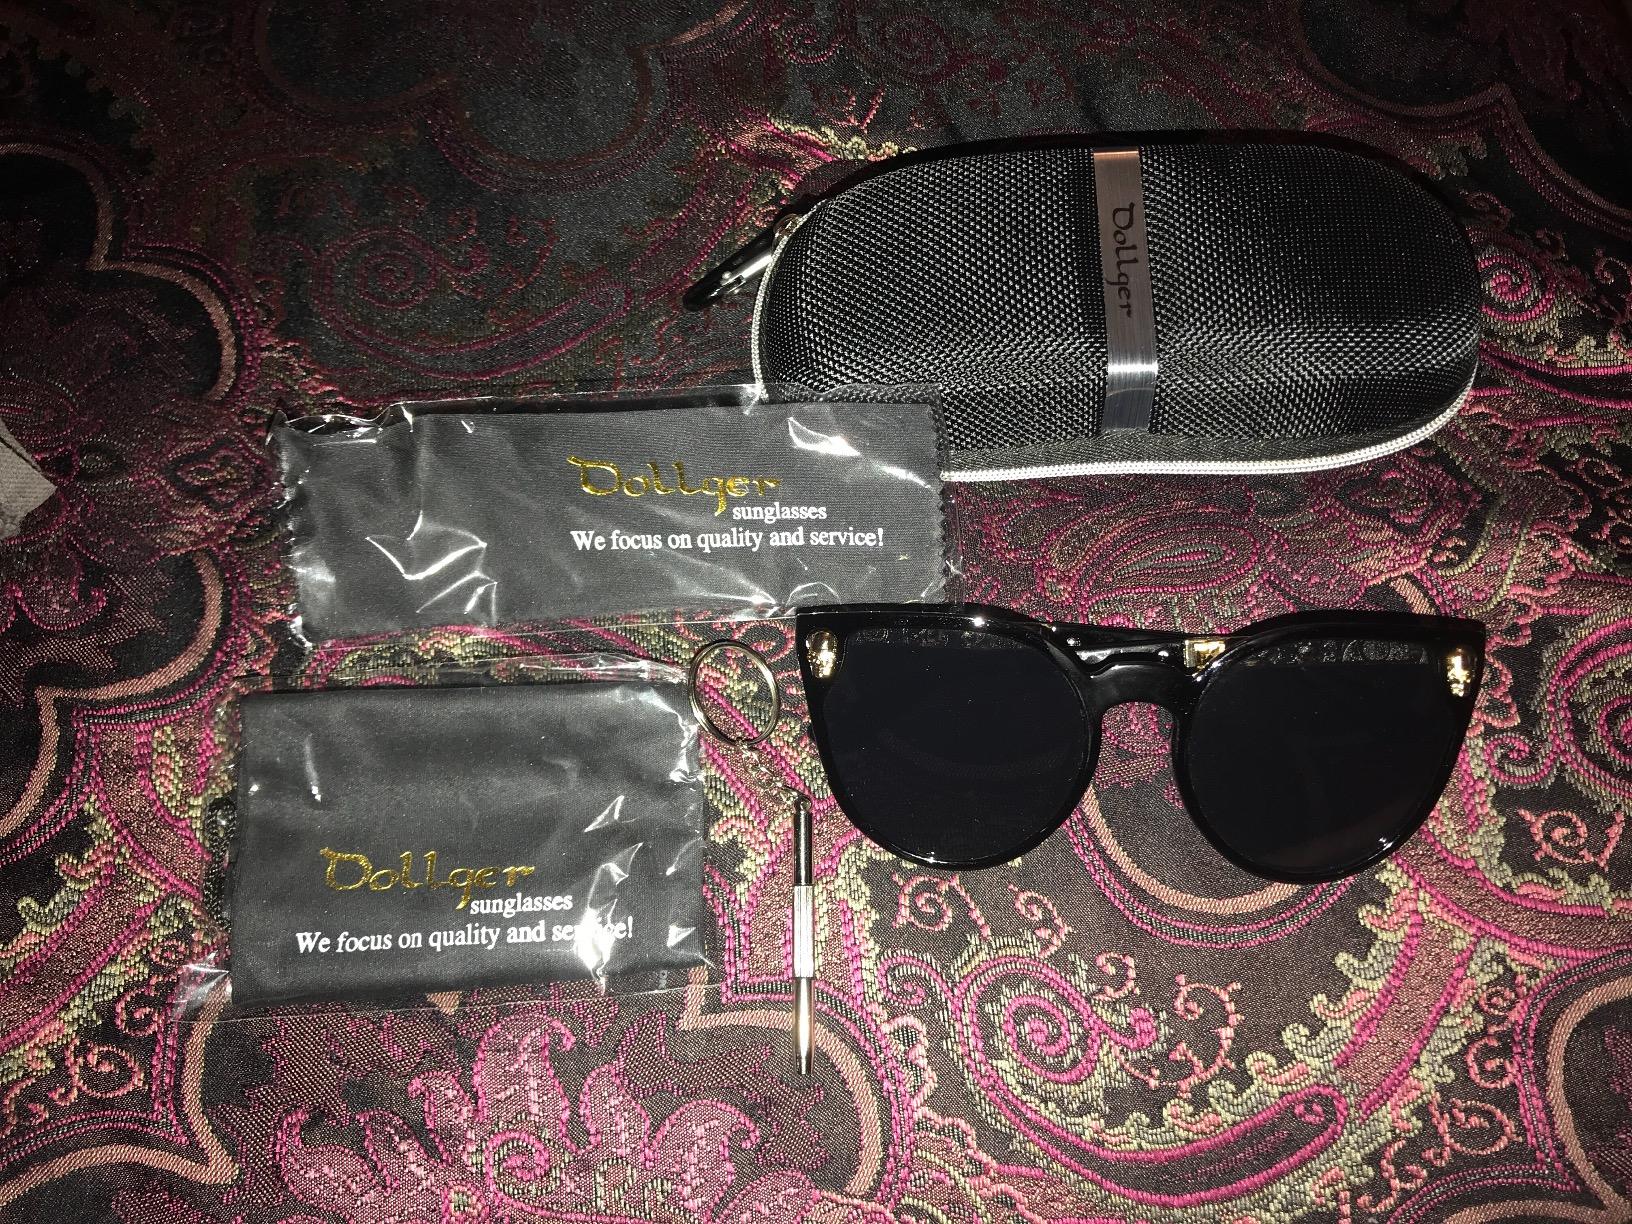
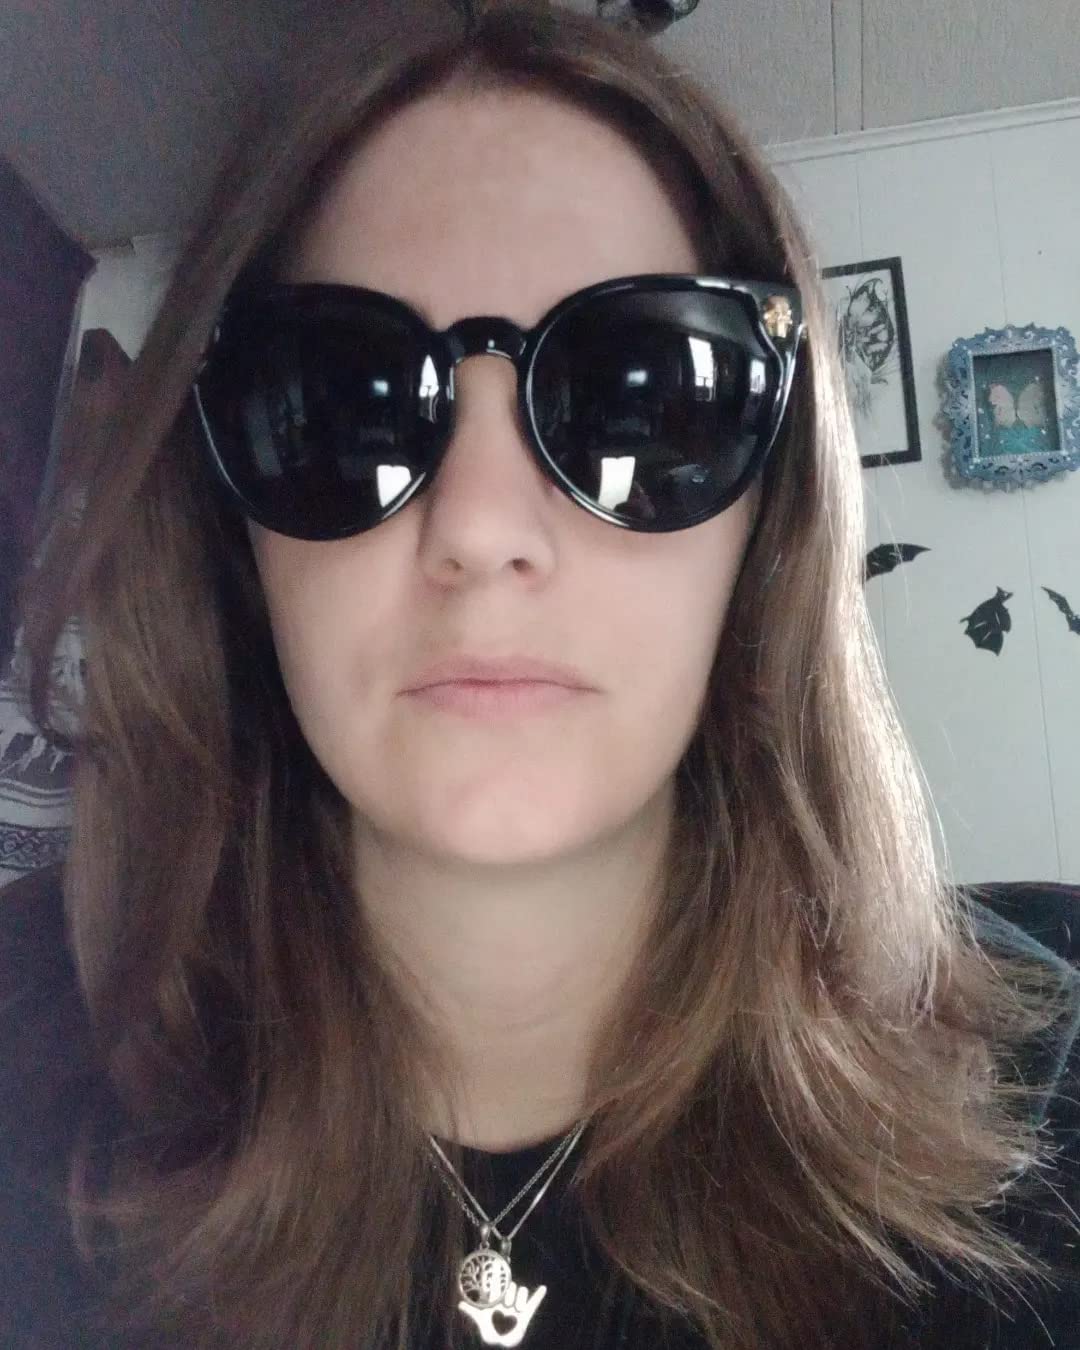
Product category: accessories_sunglasses
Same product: yes